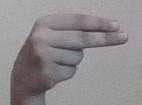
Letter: ain